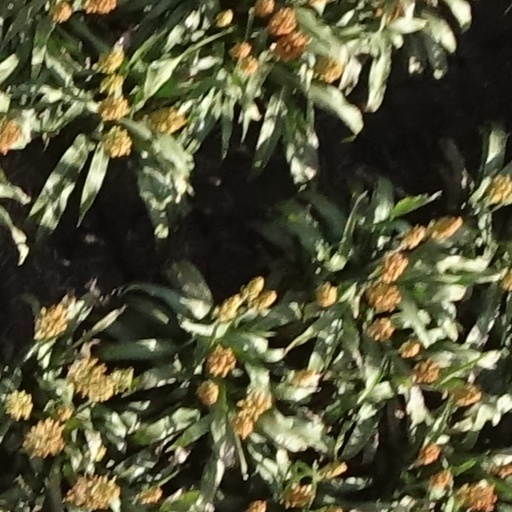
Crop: sorghum